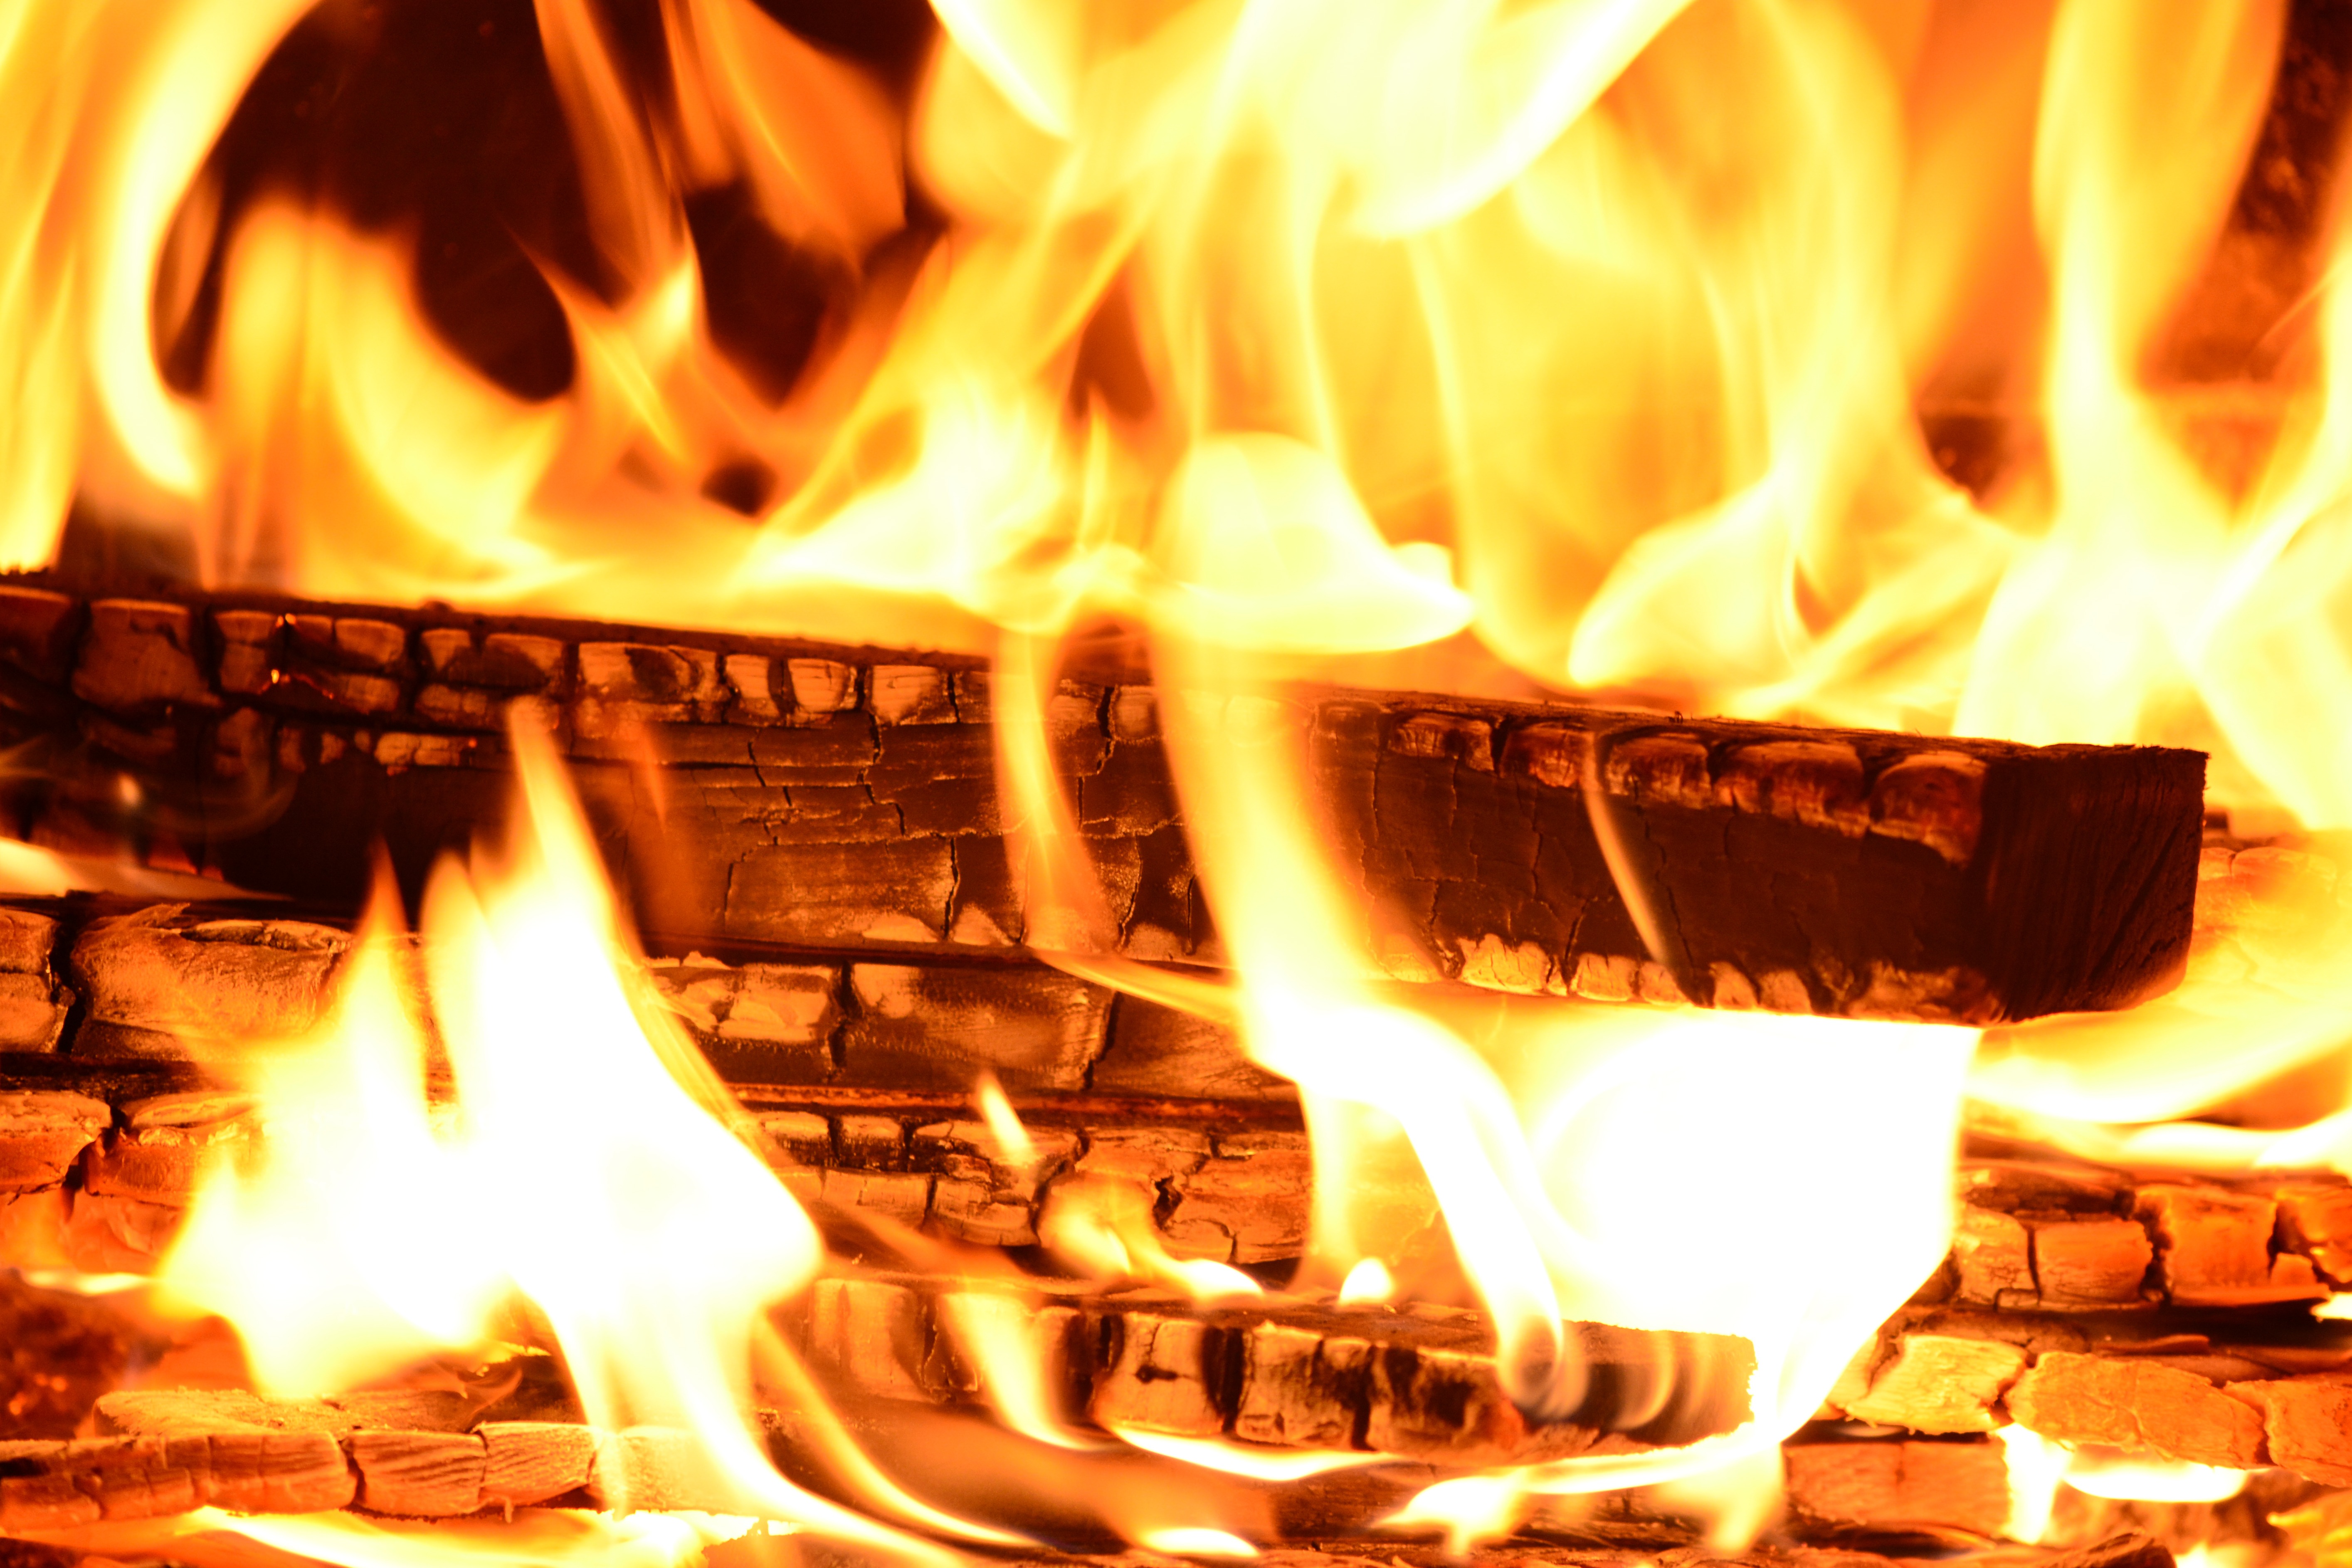
wood, flame, fire, campfire, bonfire, font, burning, hearth, wood fire